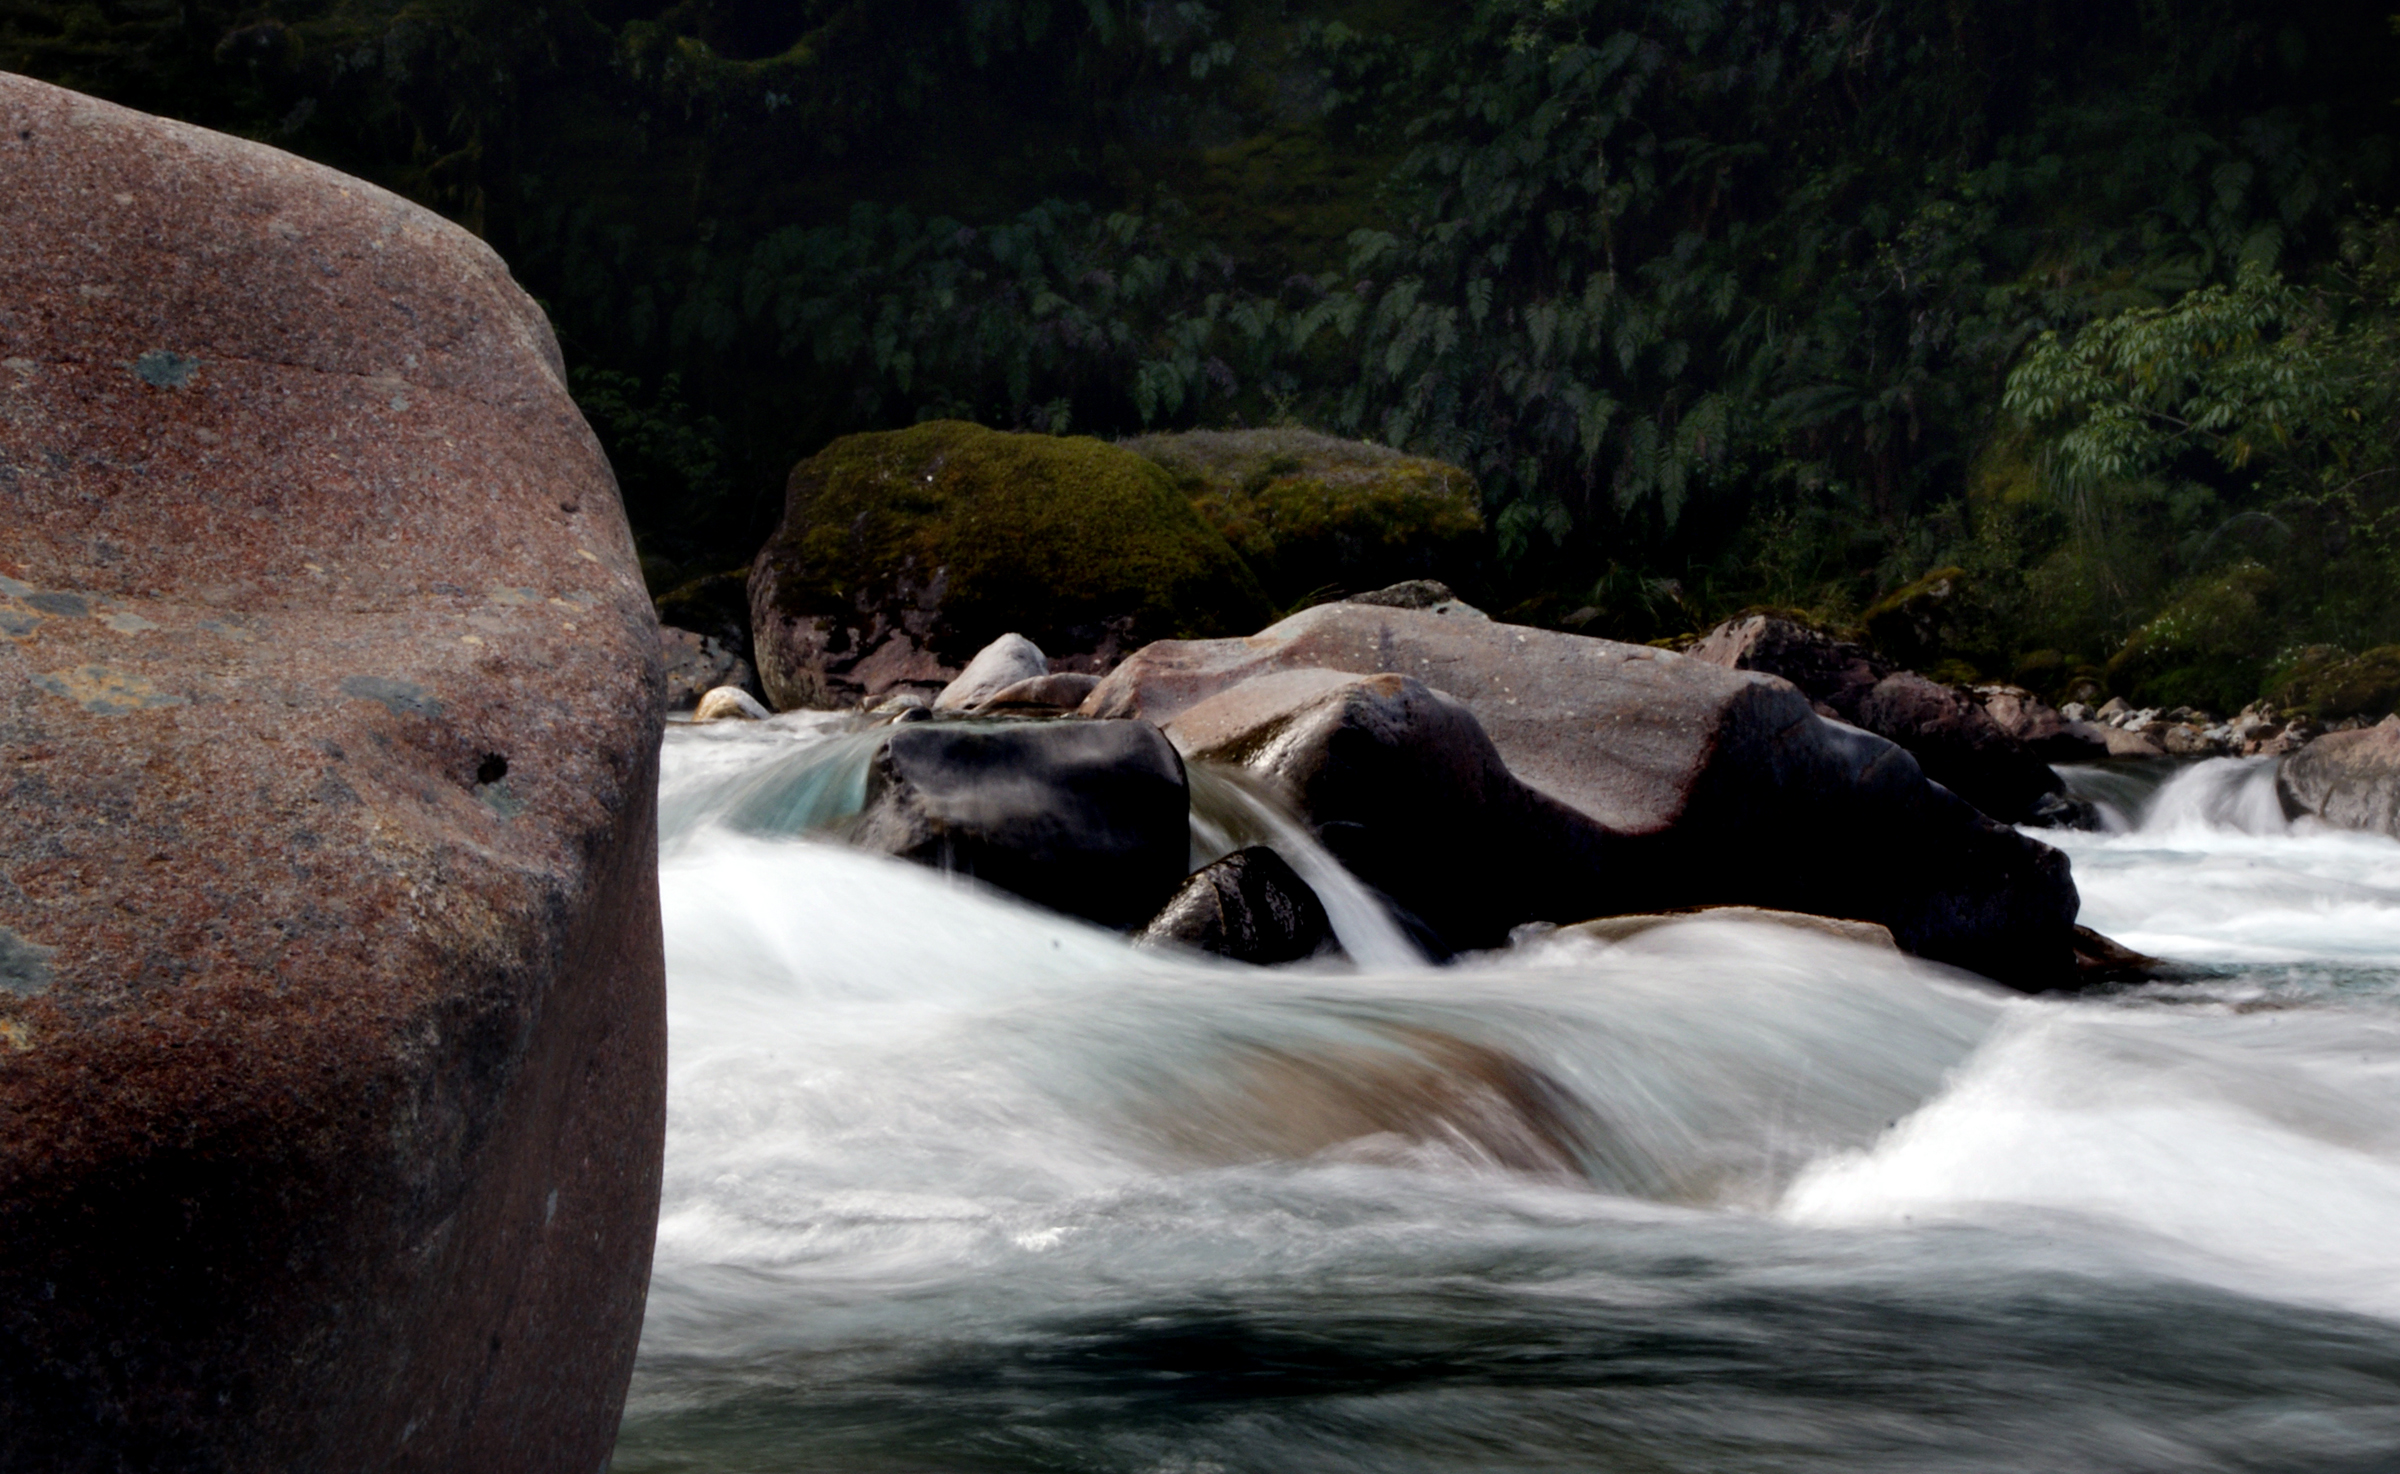
sea, water, nature, rock, waterfall, wilderness, river, stream, rapid, material, body of water, flickrelite, hollyfordriver, worldheritagesite, flowingwater, smoothswaters, water feature